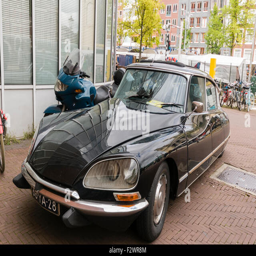
a car , designed by man and the aeronautical engineer